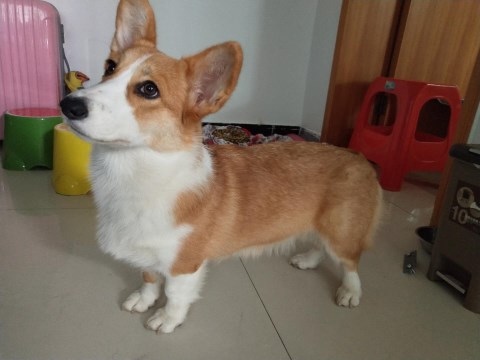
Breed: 2909-n000116-Cardigan